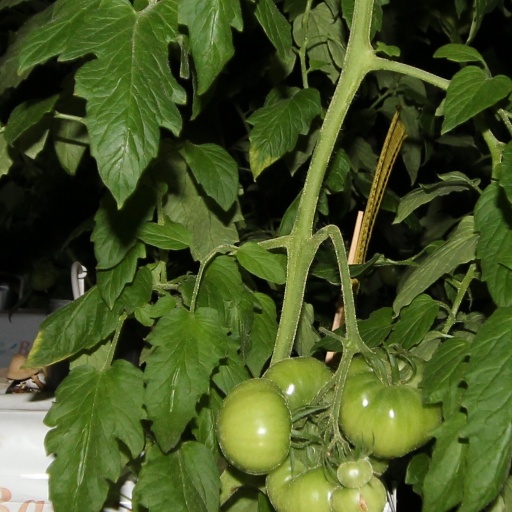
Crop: tomato